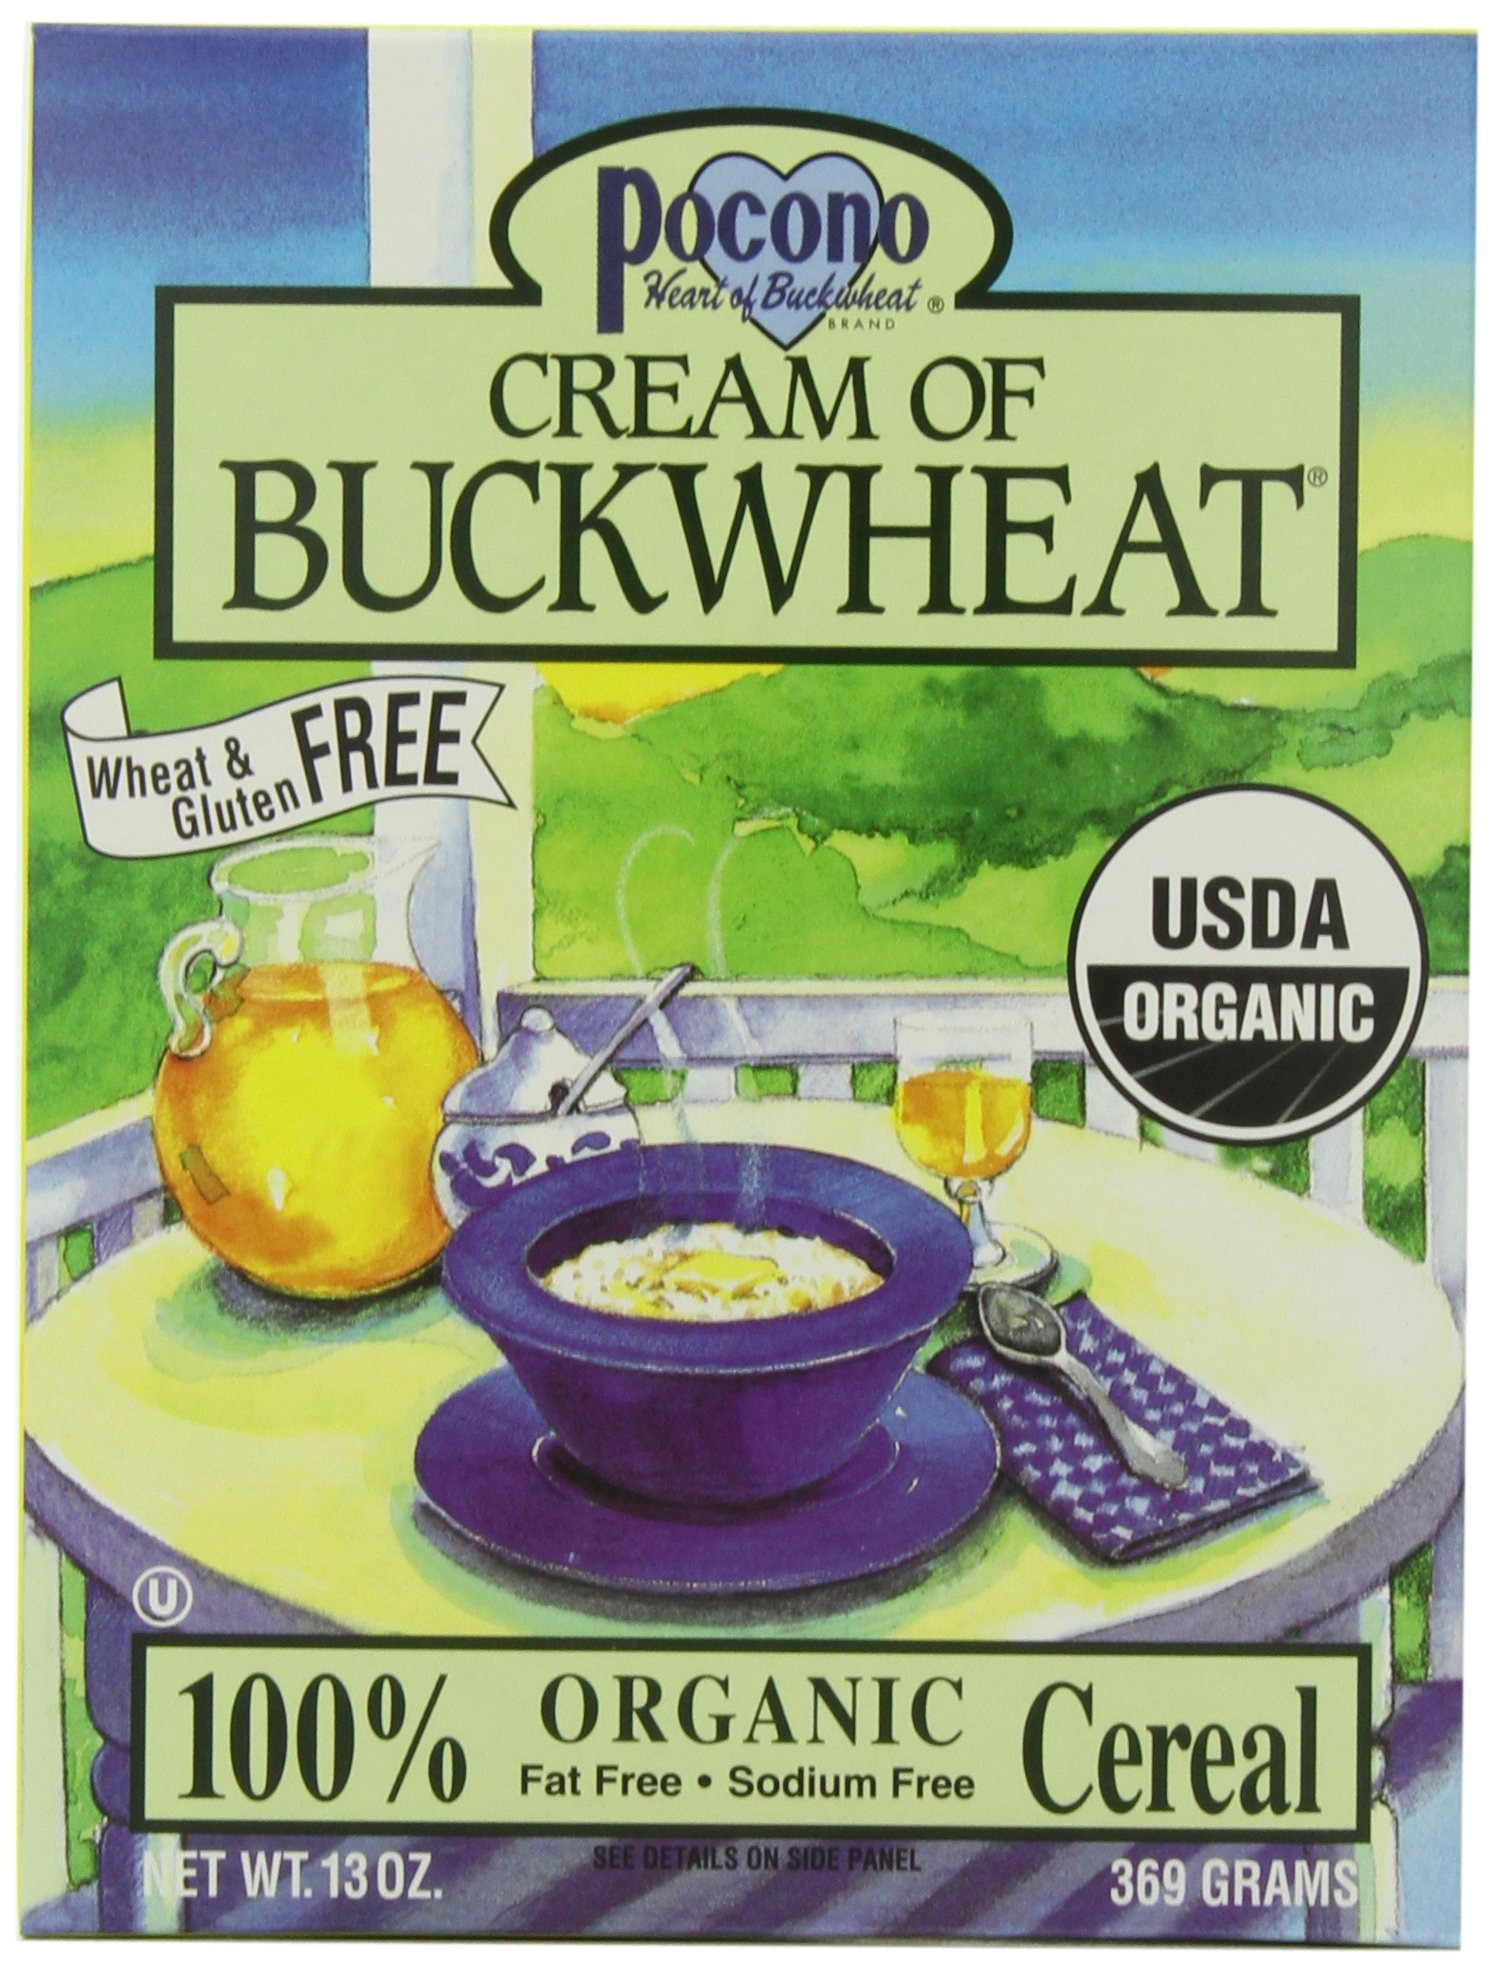
Item Name: Pocono Cream of Buckwheat Gluten Free Hot Cereal, 13-Ounce (Pack of 3)
Bullet Point 1: Contains organic cereal, cream of buckwheat 13 ounces
Bullet Point 2: Does not contain lactose, corn, dairy, gluten, wheat, sodium and fat
Bullet Point 3: Rich in vitamin(A & C), calcium and iron
Product Description: Pocono Cream of Buckwheat Gluten Free Hot Cereal, 13-Ounce (Pack of 3)
Value: 39.0
Unit: Ounce

Price: 4.59